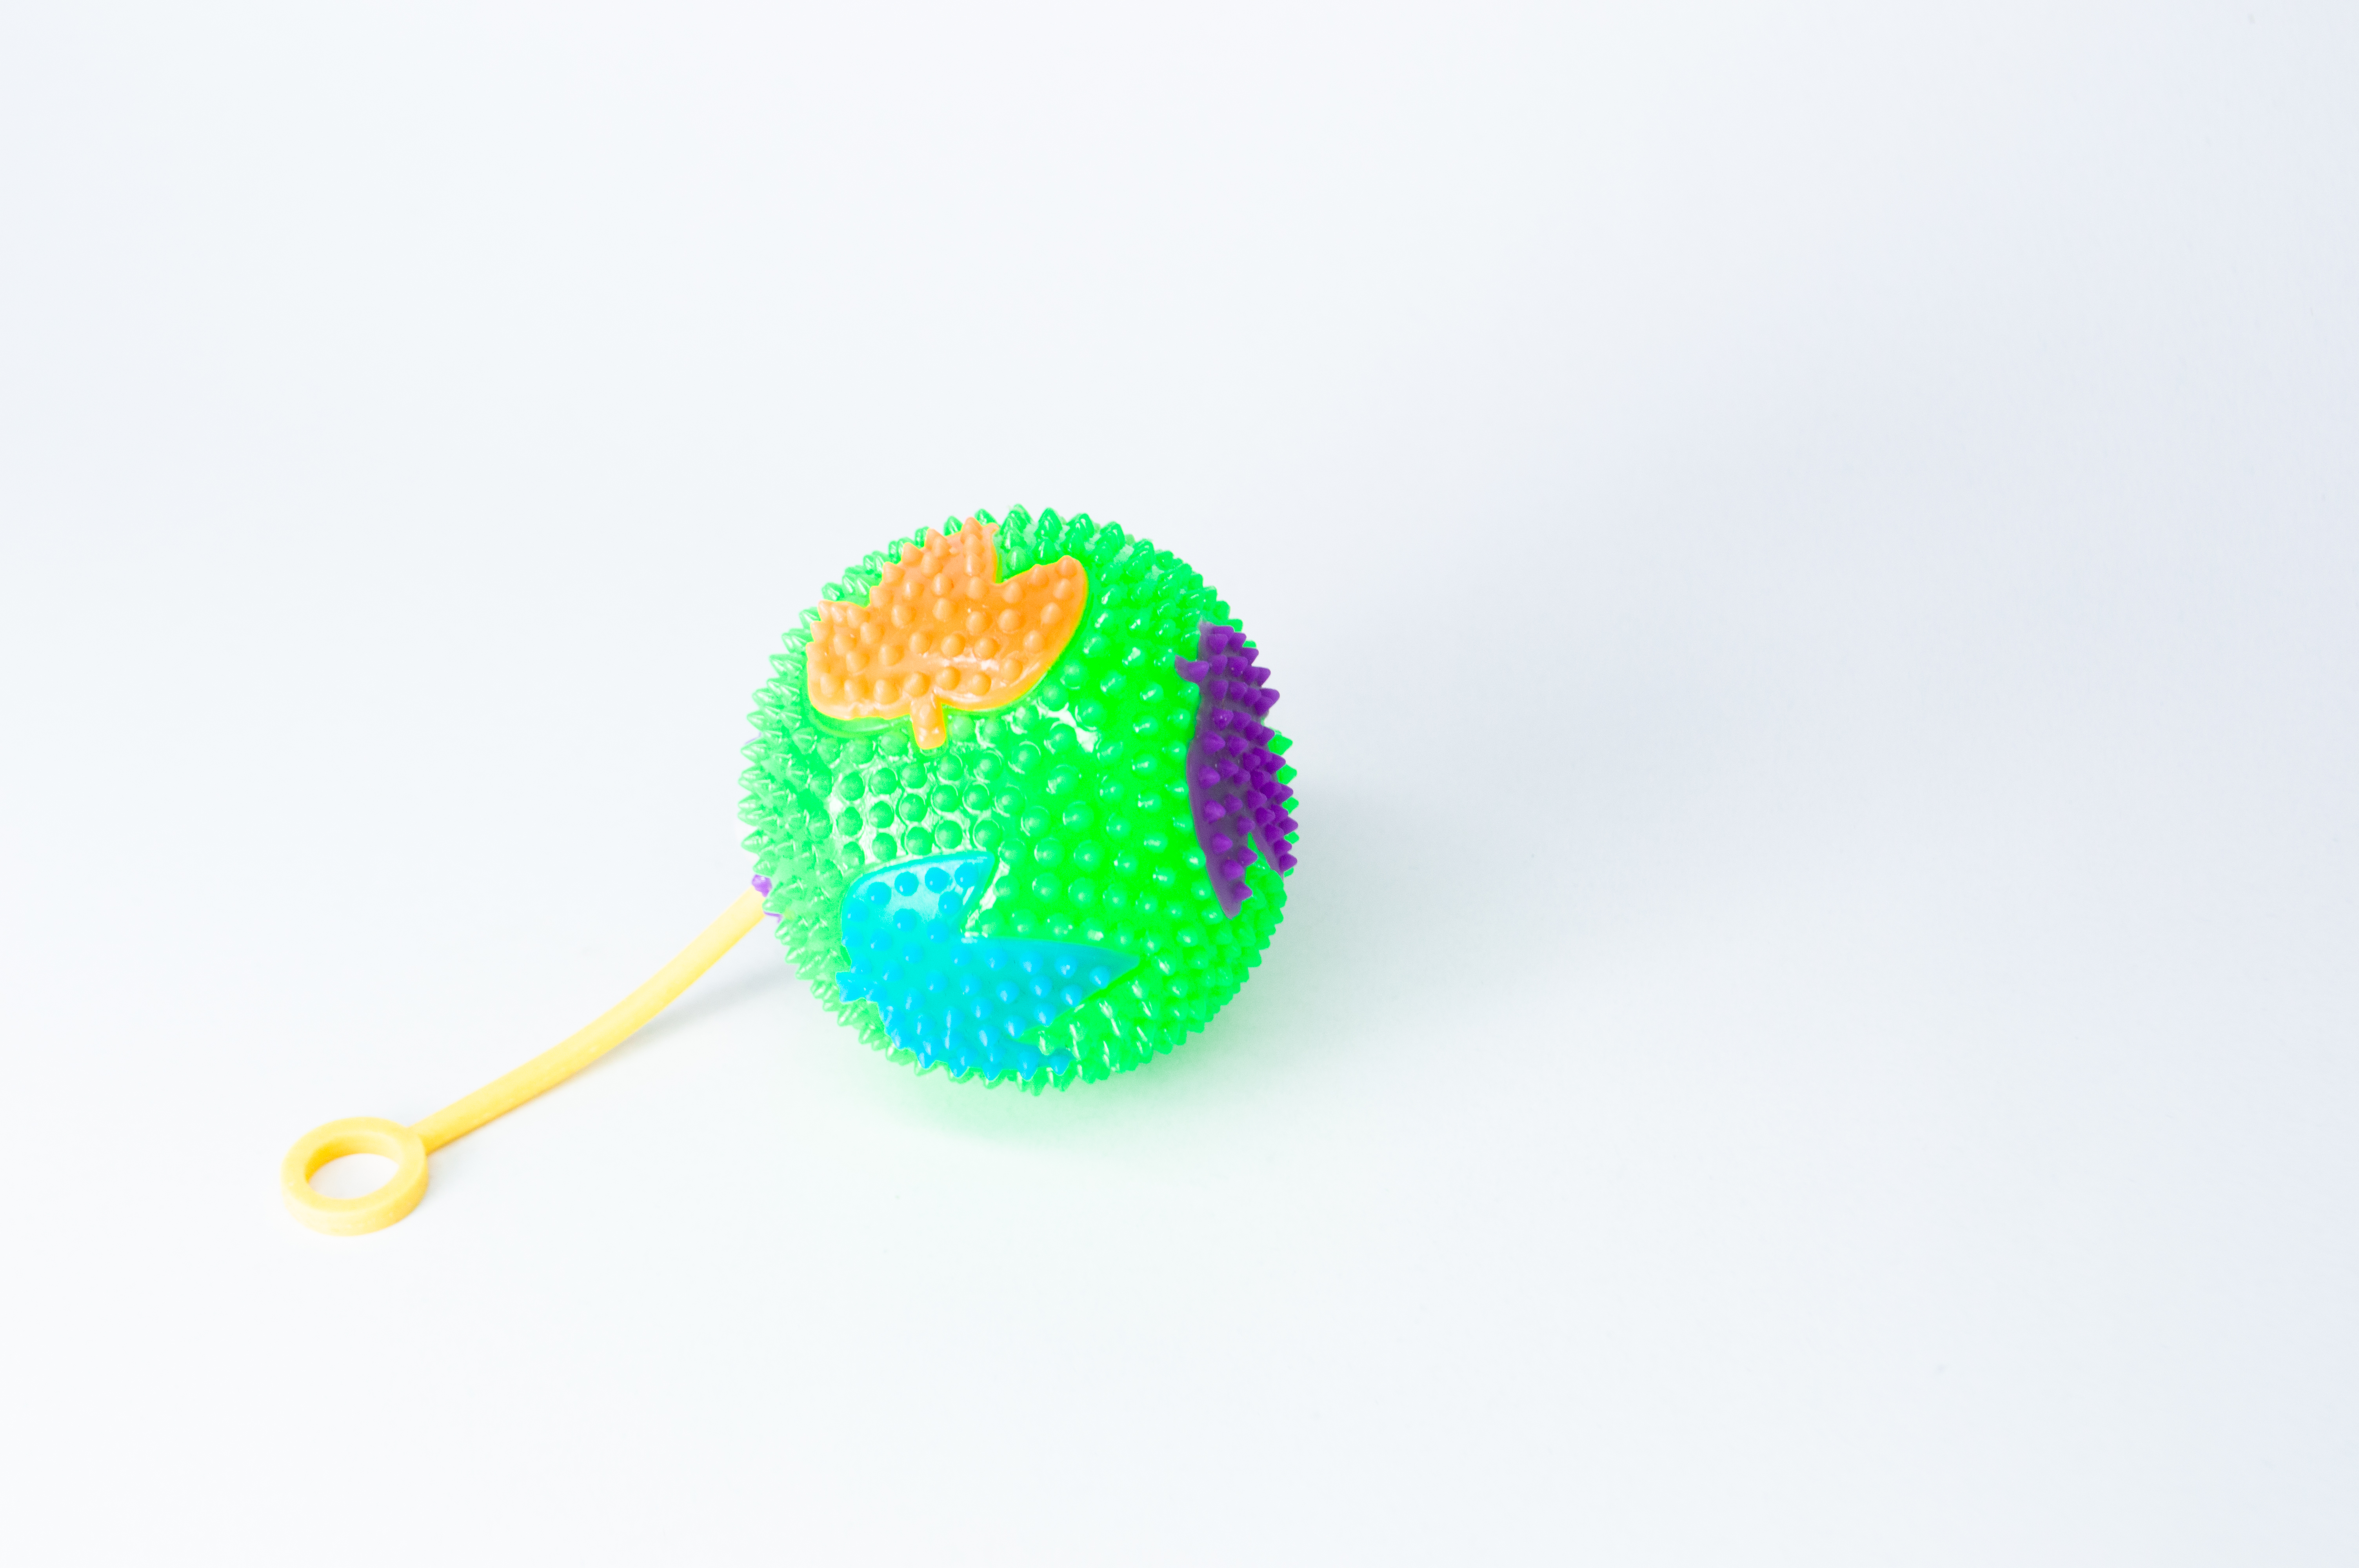
cut out, white background, tennis ball, sports ball, tennis, sphere, circle, single object, yellow, manufactured object, sport, sports equipment, recreational pursuit, soccer ball, soccer, old, white color, leather, photography, black color, color image, no people, concepts, red, three dimensional, pool ball, shiny, shadow, digitally generated image, shape, illustration, reflection, rubber, athletic, ball, isolated, inflated, inflatable, bounce, isolated on white, closeup, golf, lifestyle, training, nobody, object, white, hobby, plant, natural material, fashion accessory, electric blue, macro photography, sweetness, Sports toy, font, toy, magenta, art